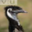
Label: bird